Latham HB.5

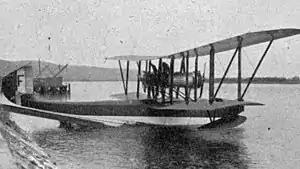

The Latham HB.5 was a French biplane flying boat with four engines in push-pull configuration pairs. Ten were used by the French Navy.